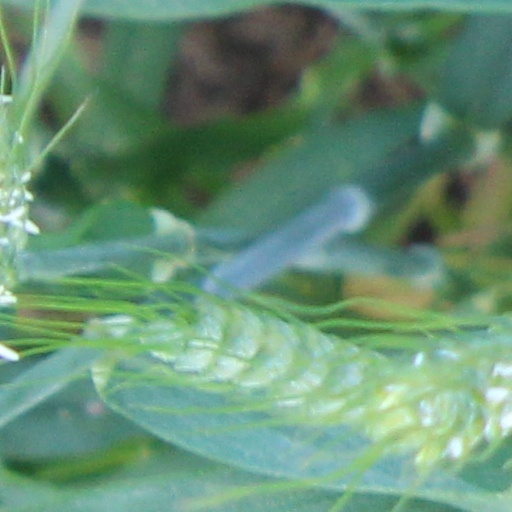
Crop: wheat